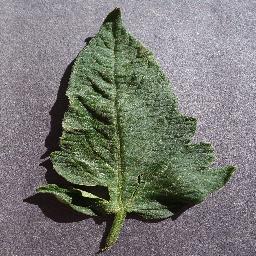
Label: Tomato___healthy